Port of New Bedford

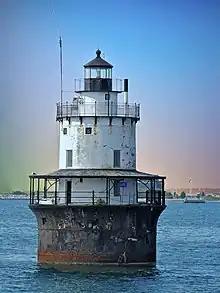
Butler's Flat Lighthouse

The port is at the estuary of the Acushnet River where it empties into Buzzards Bay and beyond that the Atlantic. It is approximately nine nautical miles from the Cape Cod Canal.